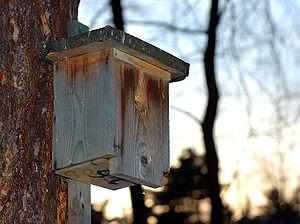
Nichoir à oiseaux en bois. Camera data Camera Nikon D70 Lens Nikon AF 50mm/1.8D Focal length 50 mm Aperture f/2.8 Exposure time 1/400 s Sensivity ISO 200
La biodiversité dans le bâti et le jardin s'intéresse à la variété des espèces vivantes et de leurs particularités génétiques qui semble pouvoir jouer un rôle en matière d'écologie urbaine et de réseau écologique ou trame verte. Cet objectif peut devenir une quinzième cible HQE, et a aussi des impacts sur la gestion de l'eau, la qualité de l'air, les microclimats, l'agronomie des espaces proches... Il existe de nombreux aménagements possibles pour améliorer la biodiversité des espaces urbanisés, portant sur le bâti comme sur les espaces non bâtis.
Un nichoir est un abri artificiel construit ou aménagé par l'homme permettant aux animaux de nicher. Les nichoirs les plus courants sont destinés aux oiseaux et aussi appelés cabanes à oiseaux, mais le terme « nichoir » peut également s'appliquer à différents abris confectionnés pour d'autres espèces animales telles que des mammifères, des amphibiens, ou même des insectes. Le nichoir n’est pas nécessairement fabriqué, il peut s’agir d’une fissure dans un mur, de tuiles de ventilation ou autres irrégularités naturelles du bâtiment. Plusieurs espèces animales ont besoin de ces nichoirs pour assurer leur pérennité. Parce que leurs habitats naturels s'appauvrissent, les haies et les arbres morts disparaissent, oiseaux, chiroptères, batraciens et invertébrés trouvent de moins en moins d'espaces pour nicher.